Mat Suny

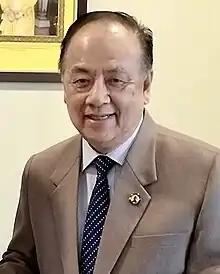
Mat Suny in 2019

Mat Suny bin Mohammad Hussein is a Bruneian politician who formerly held the position of Deputy Minister of Development from 2005 to 2010, and Minister of Energy from 2018 to 2022. Notably, he is also the deputy chairman of Universiti Teknologi Brunei (UTB).